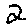
Label: 2